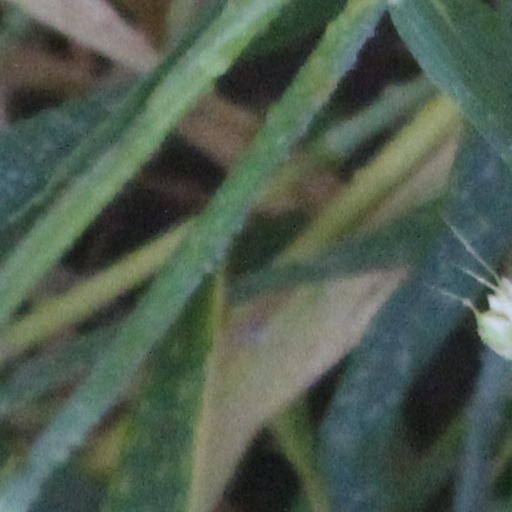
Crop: wheat